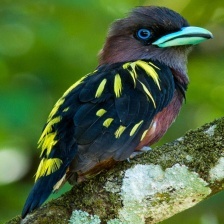
Species: BANDED BROADBILL
Scientific name: EURYLAIMUS JAVANICUS